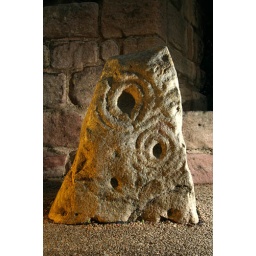
Prehistoric cup and ring marked stone found in the floor of the castle during renovations.